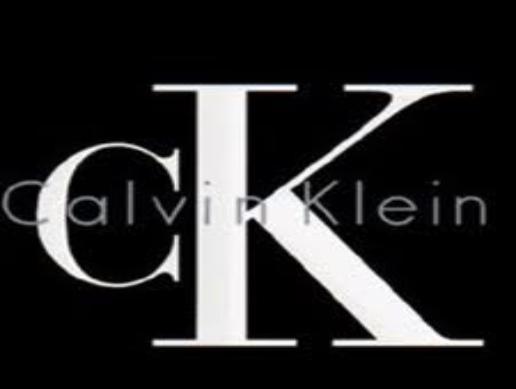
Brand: Ck Calvin Klein-2
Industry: Clothes